Riga Stradiņš University

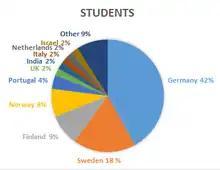
2017 foreign student enrollment by country

RSU has a student teacher ratio of 1:10. The total number of students for 2024 stands on 12007, while the total number of RSU employees stands at around 1,800, with 370 academic staff members. The language of instruction at RSU is primarily Latvian, however an increasing number of faculties and departments additionally offer programmes in English for international students studying Medicine, Dentistry, Pharmacy, Nursing, Physiotherapy, Public Health, Health Management, International Business and Start-up Entrepreneurship and International Governance and Diplomacy, etc. One third of all international students in Latvia study at RSU and currently international students constitute more than 27% of the student body of the university. In 2022 In 2022 out of 2620 international students 30% came from Germany, 26% from Sweden, 12,5% from Finland and 7% from Norway 4.5% from Italy, 2.4% form India, 2.2% from Portugal, and 2.2% from Israel. In the same year, 88% of foreign students studied in the Faculty of Medicine and 11% in the Faculty of Dentistry. Even though 87% of international students are from the EU/EEA countries, RSU students represent 70 different countries creating an active multicultural study and social environment at RSU. In the same year, 87.6% of international students studied in the Faculty of Medicine and 11.2% in the Faculty of Dentistry.[3] RSU has also developed partnerships with more than 150 Erasmus+ partner universities and welcomes international exchange students form different countries every semester.